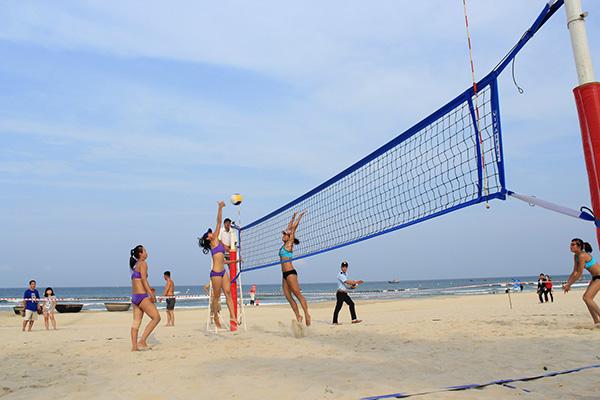
quả bóng đang được một người phụ nữ mặc áo tím đánh sang bên đội chơi mặc đồ màu xanh dương